Suppression of the Society of Jesus

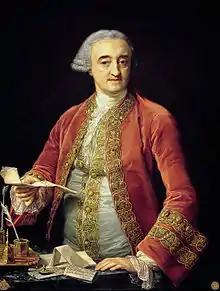
Manuel de Roda, adviser to Charles III, who brought together an alliance of those opposed to the Jesuits

The Suppression in Spain and the Spanish colonies, and in its dependency the Kingdom of Naples, was the last of the expulsions, with Portugal (1759) and France (1764) having already set the pattern. The Spanish crown had already begun a series of administrative and other changes in their overseas empire, such as reorganizing the viceroyalties, rethinking economic policies, and establishing a military, so the expulsion of the Jesuits is seen as part of this general trend known generally as the Bourbon Reforms. The reforms aimed to curb American-born Spaniards' increasing autonomy and self-confidence, reassert crown control, and increase revenues. Some historians doubt that the Jesuits were guilty of intrigues against the Spanish crown that were used as the immediate cause for the expulsion.